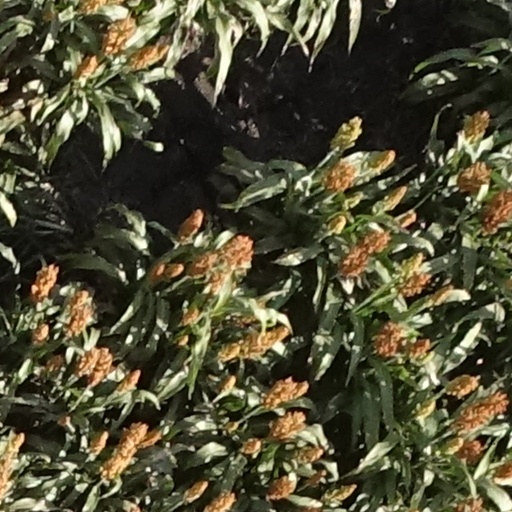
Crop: sorghum